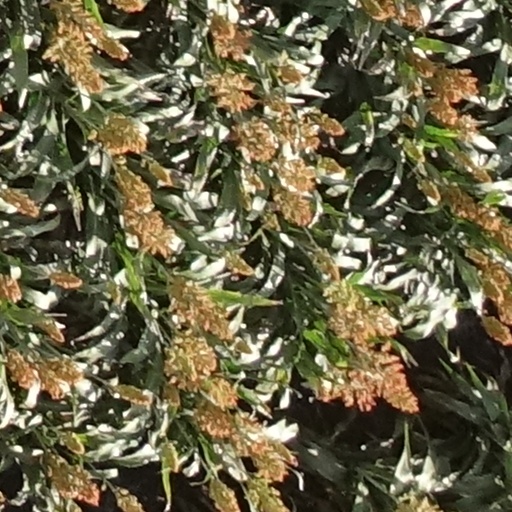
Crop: sorghum